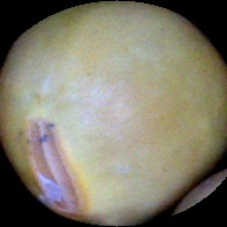
Label: Immature